Archaeological Museum of Thera

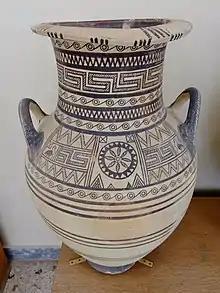
Amphora from Thera, c. 700 BC. Archaeological Museum of Thera

The Archaeological Museum of Thera is a museum in Fira, Santorini, Greece. It was built in 1960 to replace an older one which had collapsed by the 1956 Amorgos earthquake.